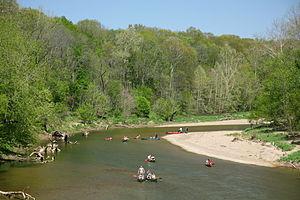
La rivière de Sugar Creek, dans le Turkey run State Park, dans l'Indiana (États-Unis)